Sky position (RA, Dec in degrees): 333.306, -0.2577
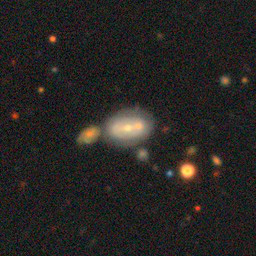
Galaxy morphology: Merging Galaxies